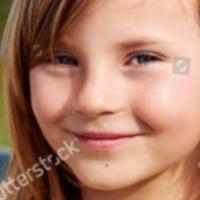
Age group: age 01-10